Kesrick

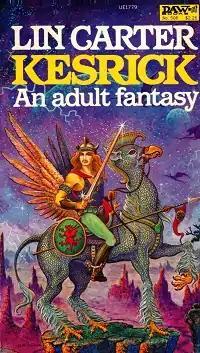
Cover of first edition

Kesrick: An Adult Fantasy is a fantasy novel by American writer Lin Carter, the first in his series about the fictional "Flat Earth" of Terra Magica. It was first published in paperback by DAW Books in November 1982. A trade paperback edition was published by Wildside Press in February 2001, with an ebook edition following from Gateway/Orion in March 2020. It has also been translated into Italian.